Farah (name)

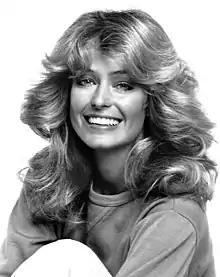
Actress Farrah Fawcett in 1977.

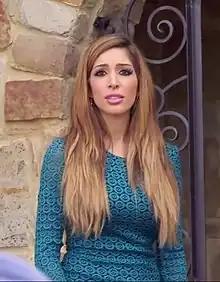
Reality television personality Farrah Abraham.

Farah, or Farrah, is a feminine given name in Arabic and Persian, among other languages. Derived from the concept of Khvarenah (divine radiance, halo) in Zoroastrianism, it has more recently risen in popularity in the Anglosphere due to association with the American celebrities Farrah Fawcett (1947–2009) and Farrah Abraham (born 1991); the name Farrah was among the top 1,000 names for newborn girls in the United States between 1976 and 1980, between 1987 and 1988, and again between 2010 and 2016.